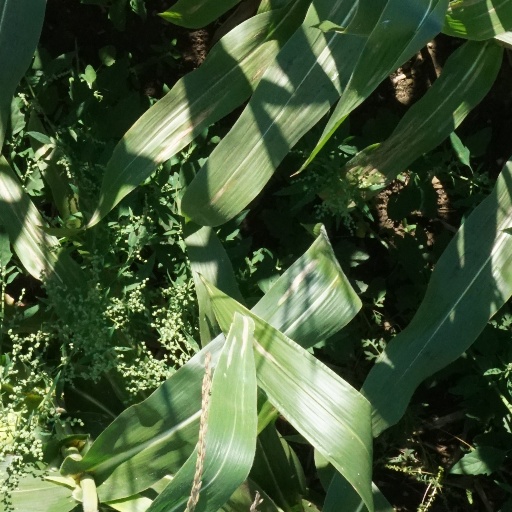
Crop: maize; corn